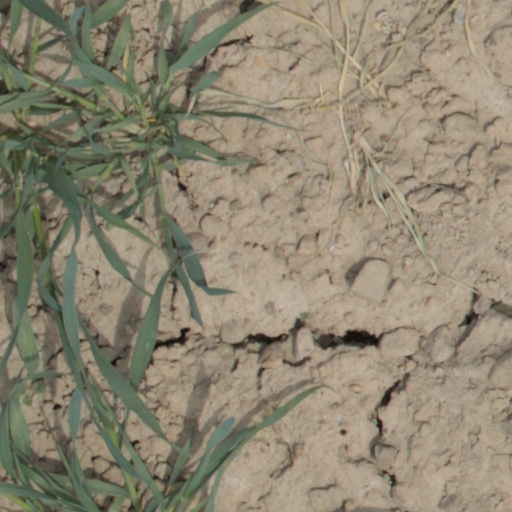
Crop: wheat